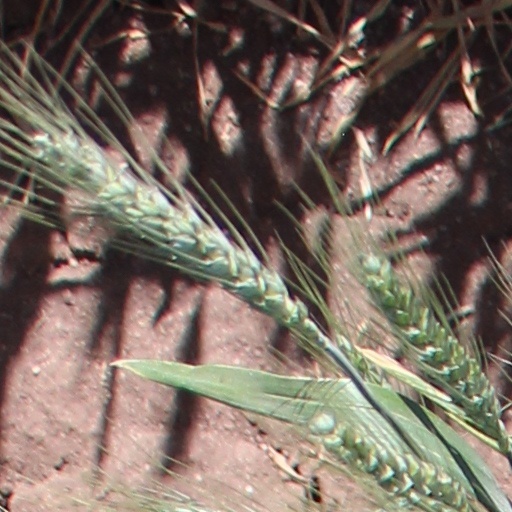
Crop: wheat